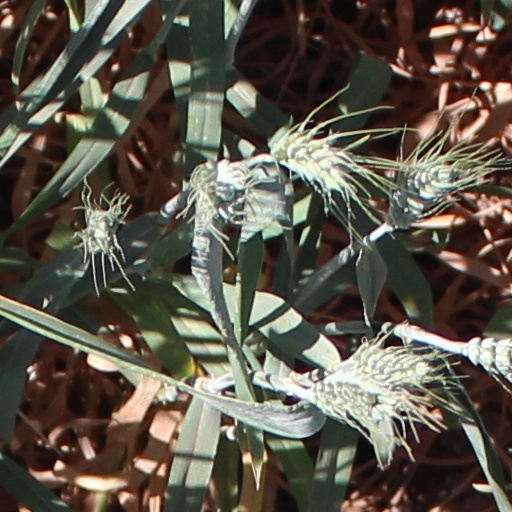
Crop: wheat